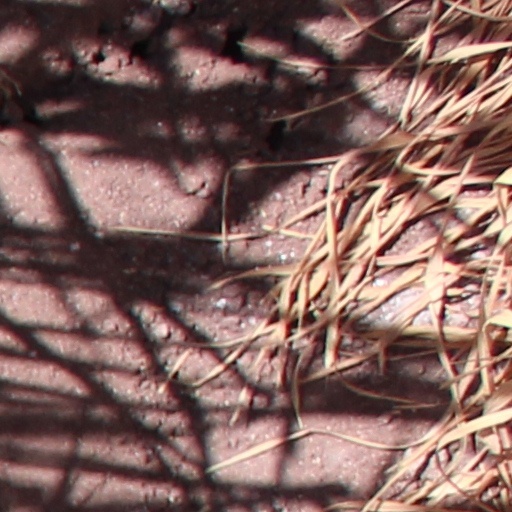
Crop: wheat